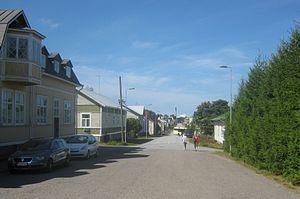
Reposaari est une île située dans l'estuaire de la rivière Kokemäenjoki dans le golfe de Botnie au sud de la Finlande.